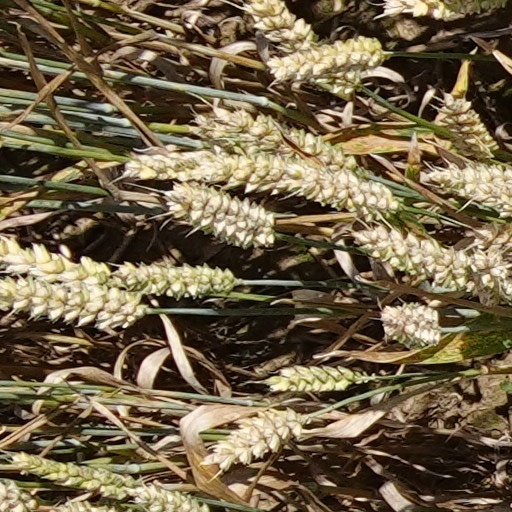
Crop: wheat